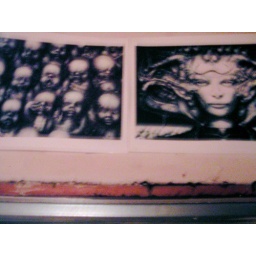
in the bedroom of the first floor apartment